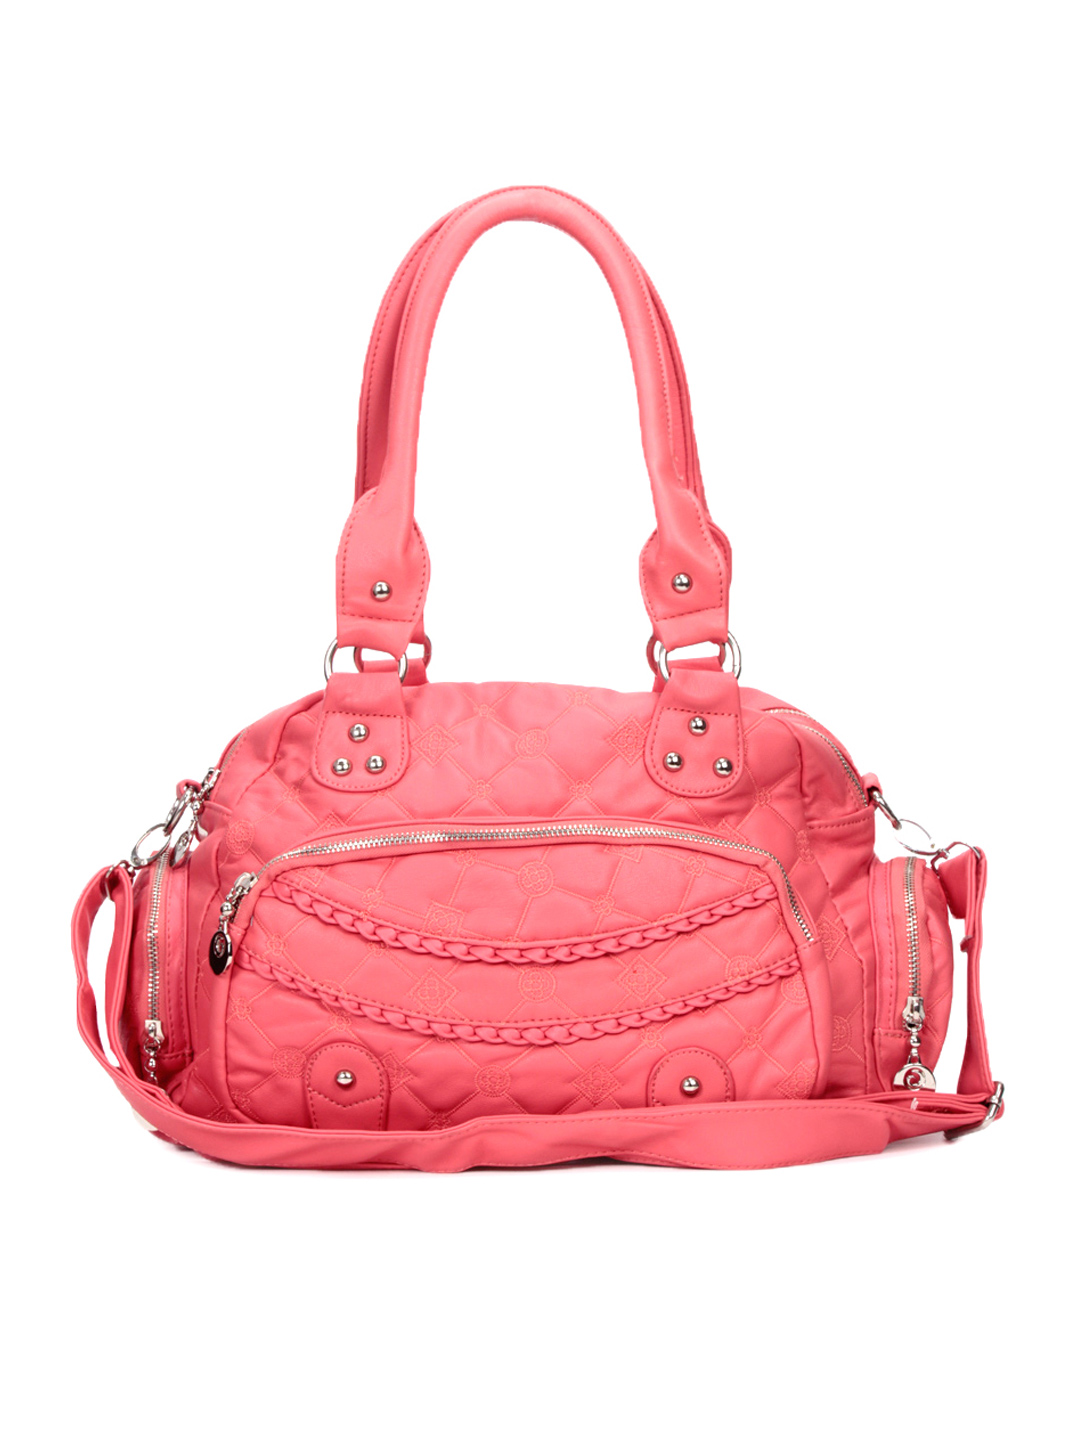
Kiara Women Leatherette Peach Handbag
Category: Accessories / Bags / Handbags
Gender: Women
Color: Peach
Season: Summer 2012
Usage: Casual